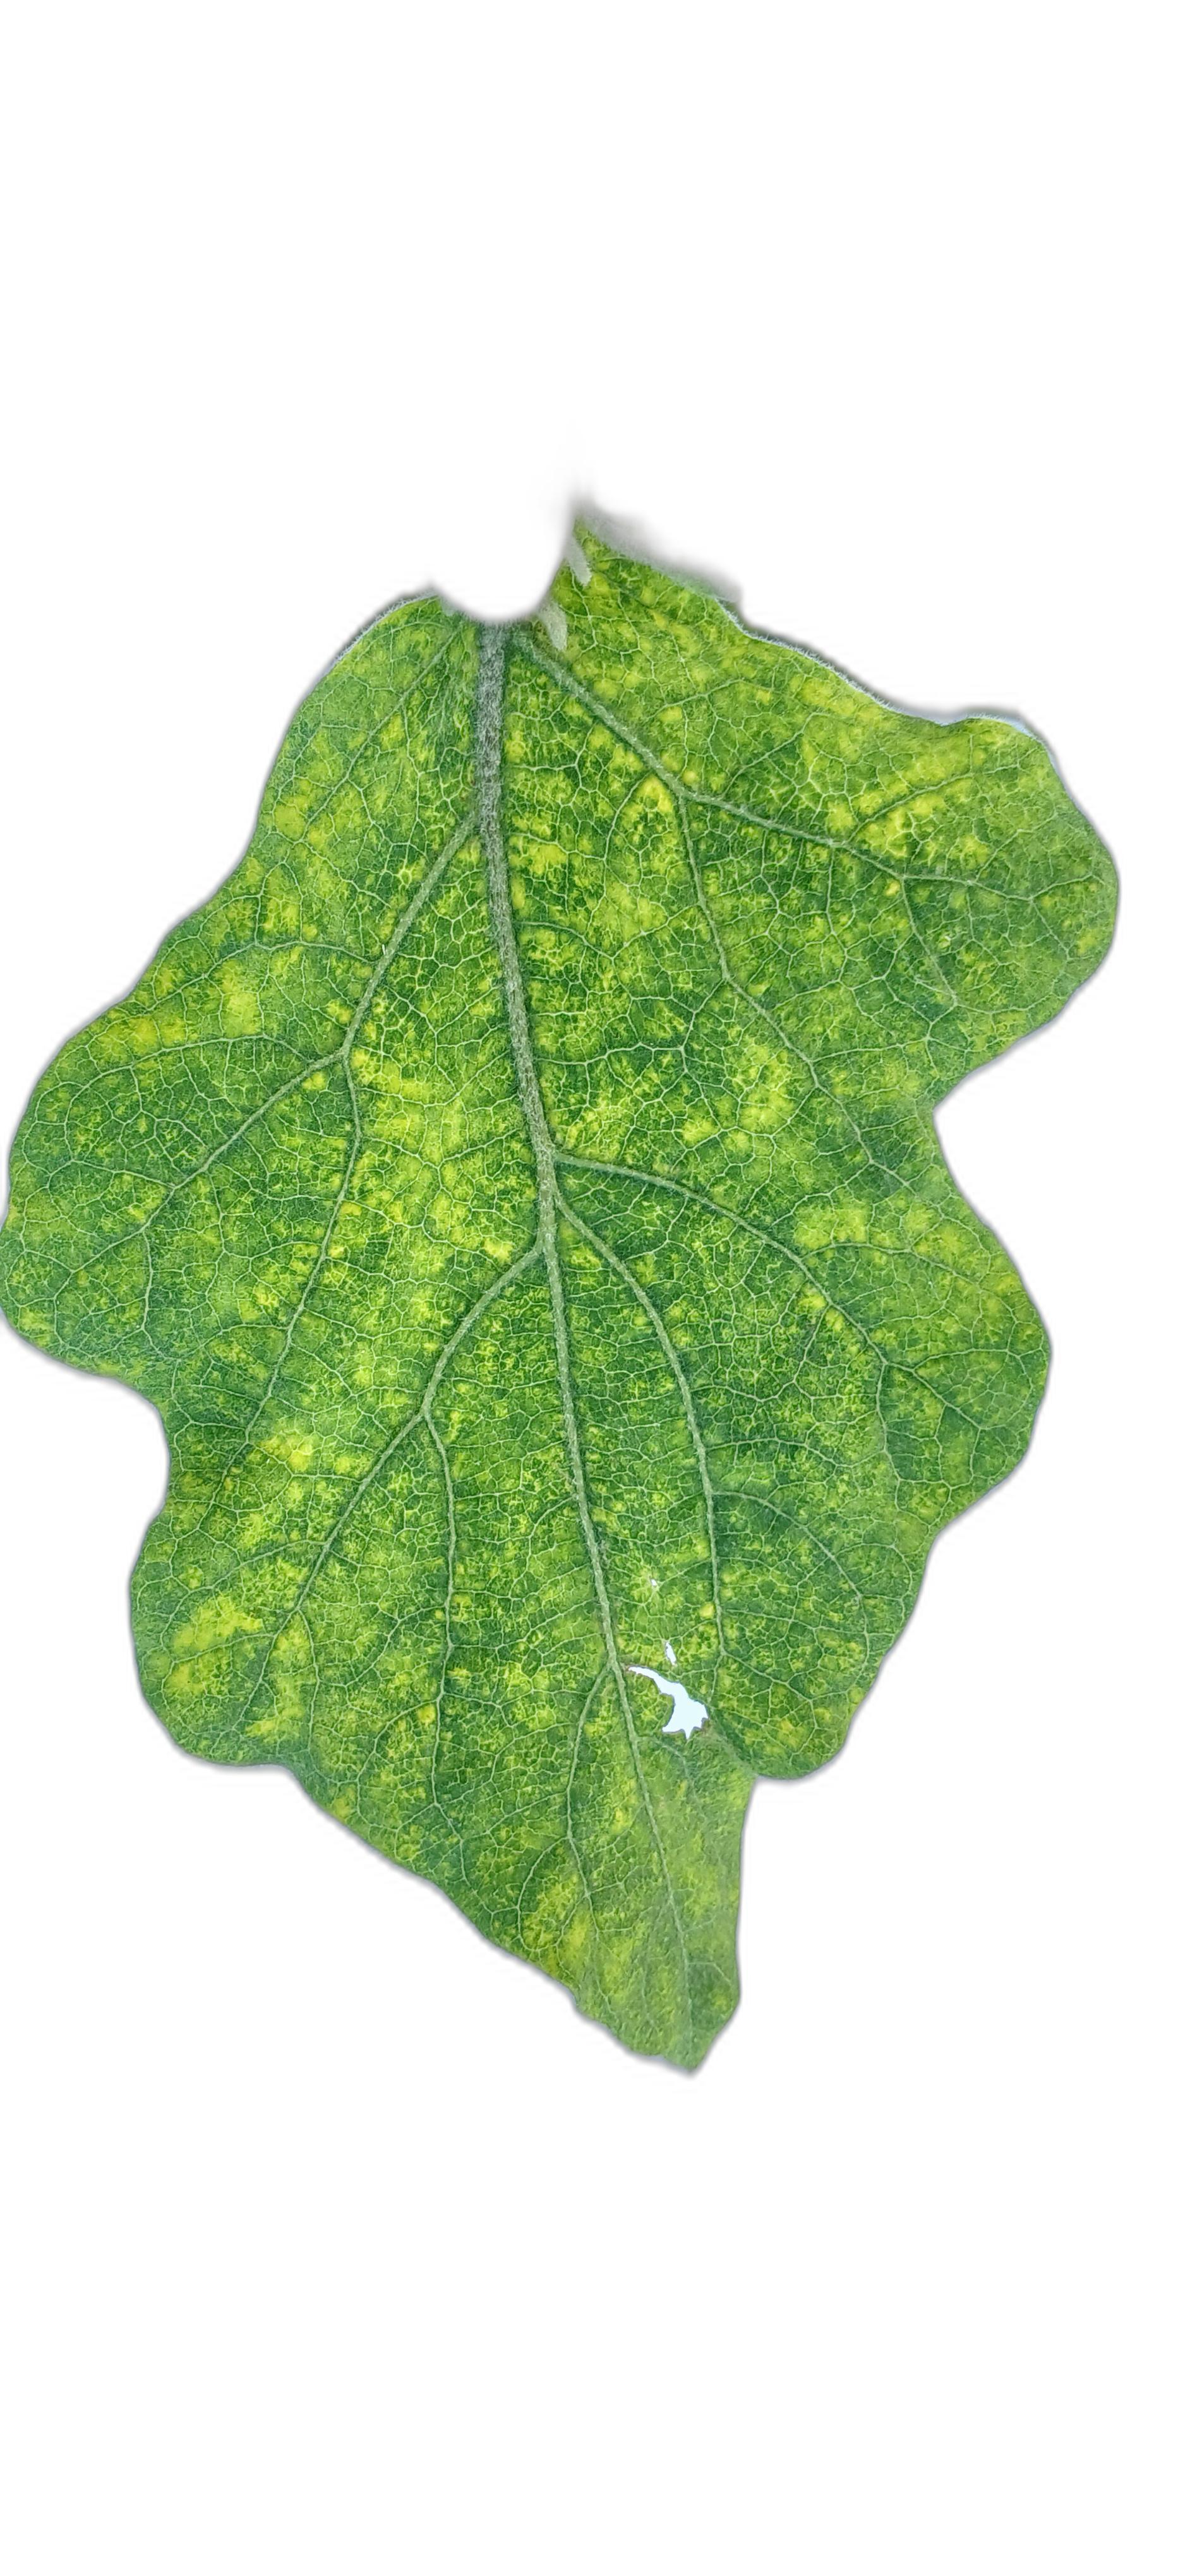
Label: Mosaic Virus Disease